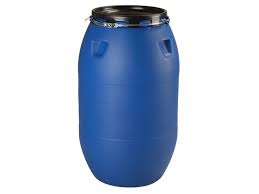
Label: plastic